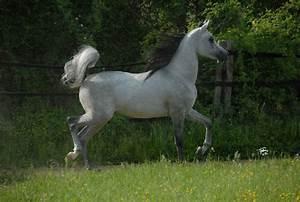
horse